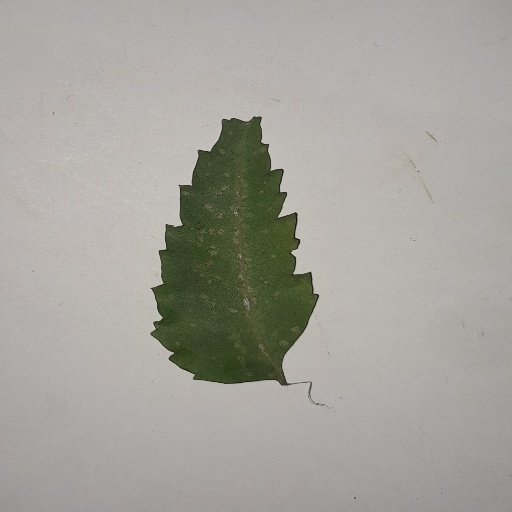
Species: Neem
Leaf condition: Powdery Mildew